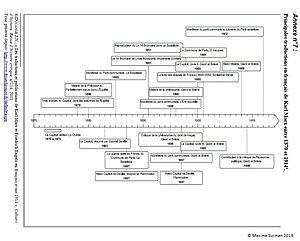
Frise chronologique
L'expression « socialisme scientifique » est utilisée, à partir du milieu XIXᵉ siècle, pour désigner une forme de pensée socialiste fondée sur une analyse à visée scientifique des réalités sociales, historiques et économiques. L'objetif final est d'apporter une réponse à la question sociale agitant le XIXᵉ siècle européen. Par la force des choses, cette expression est devenue par son usage par les divers cercles socialistes puis communistes un synonyme du marxisme. Il est souvent divisé entre plusieurs composantes: le matérialisme historique, la lutte des classes ou théorie de la plus-value, etc.